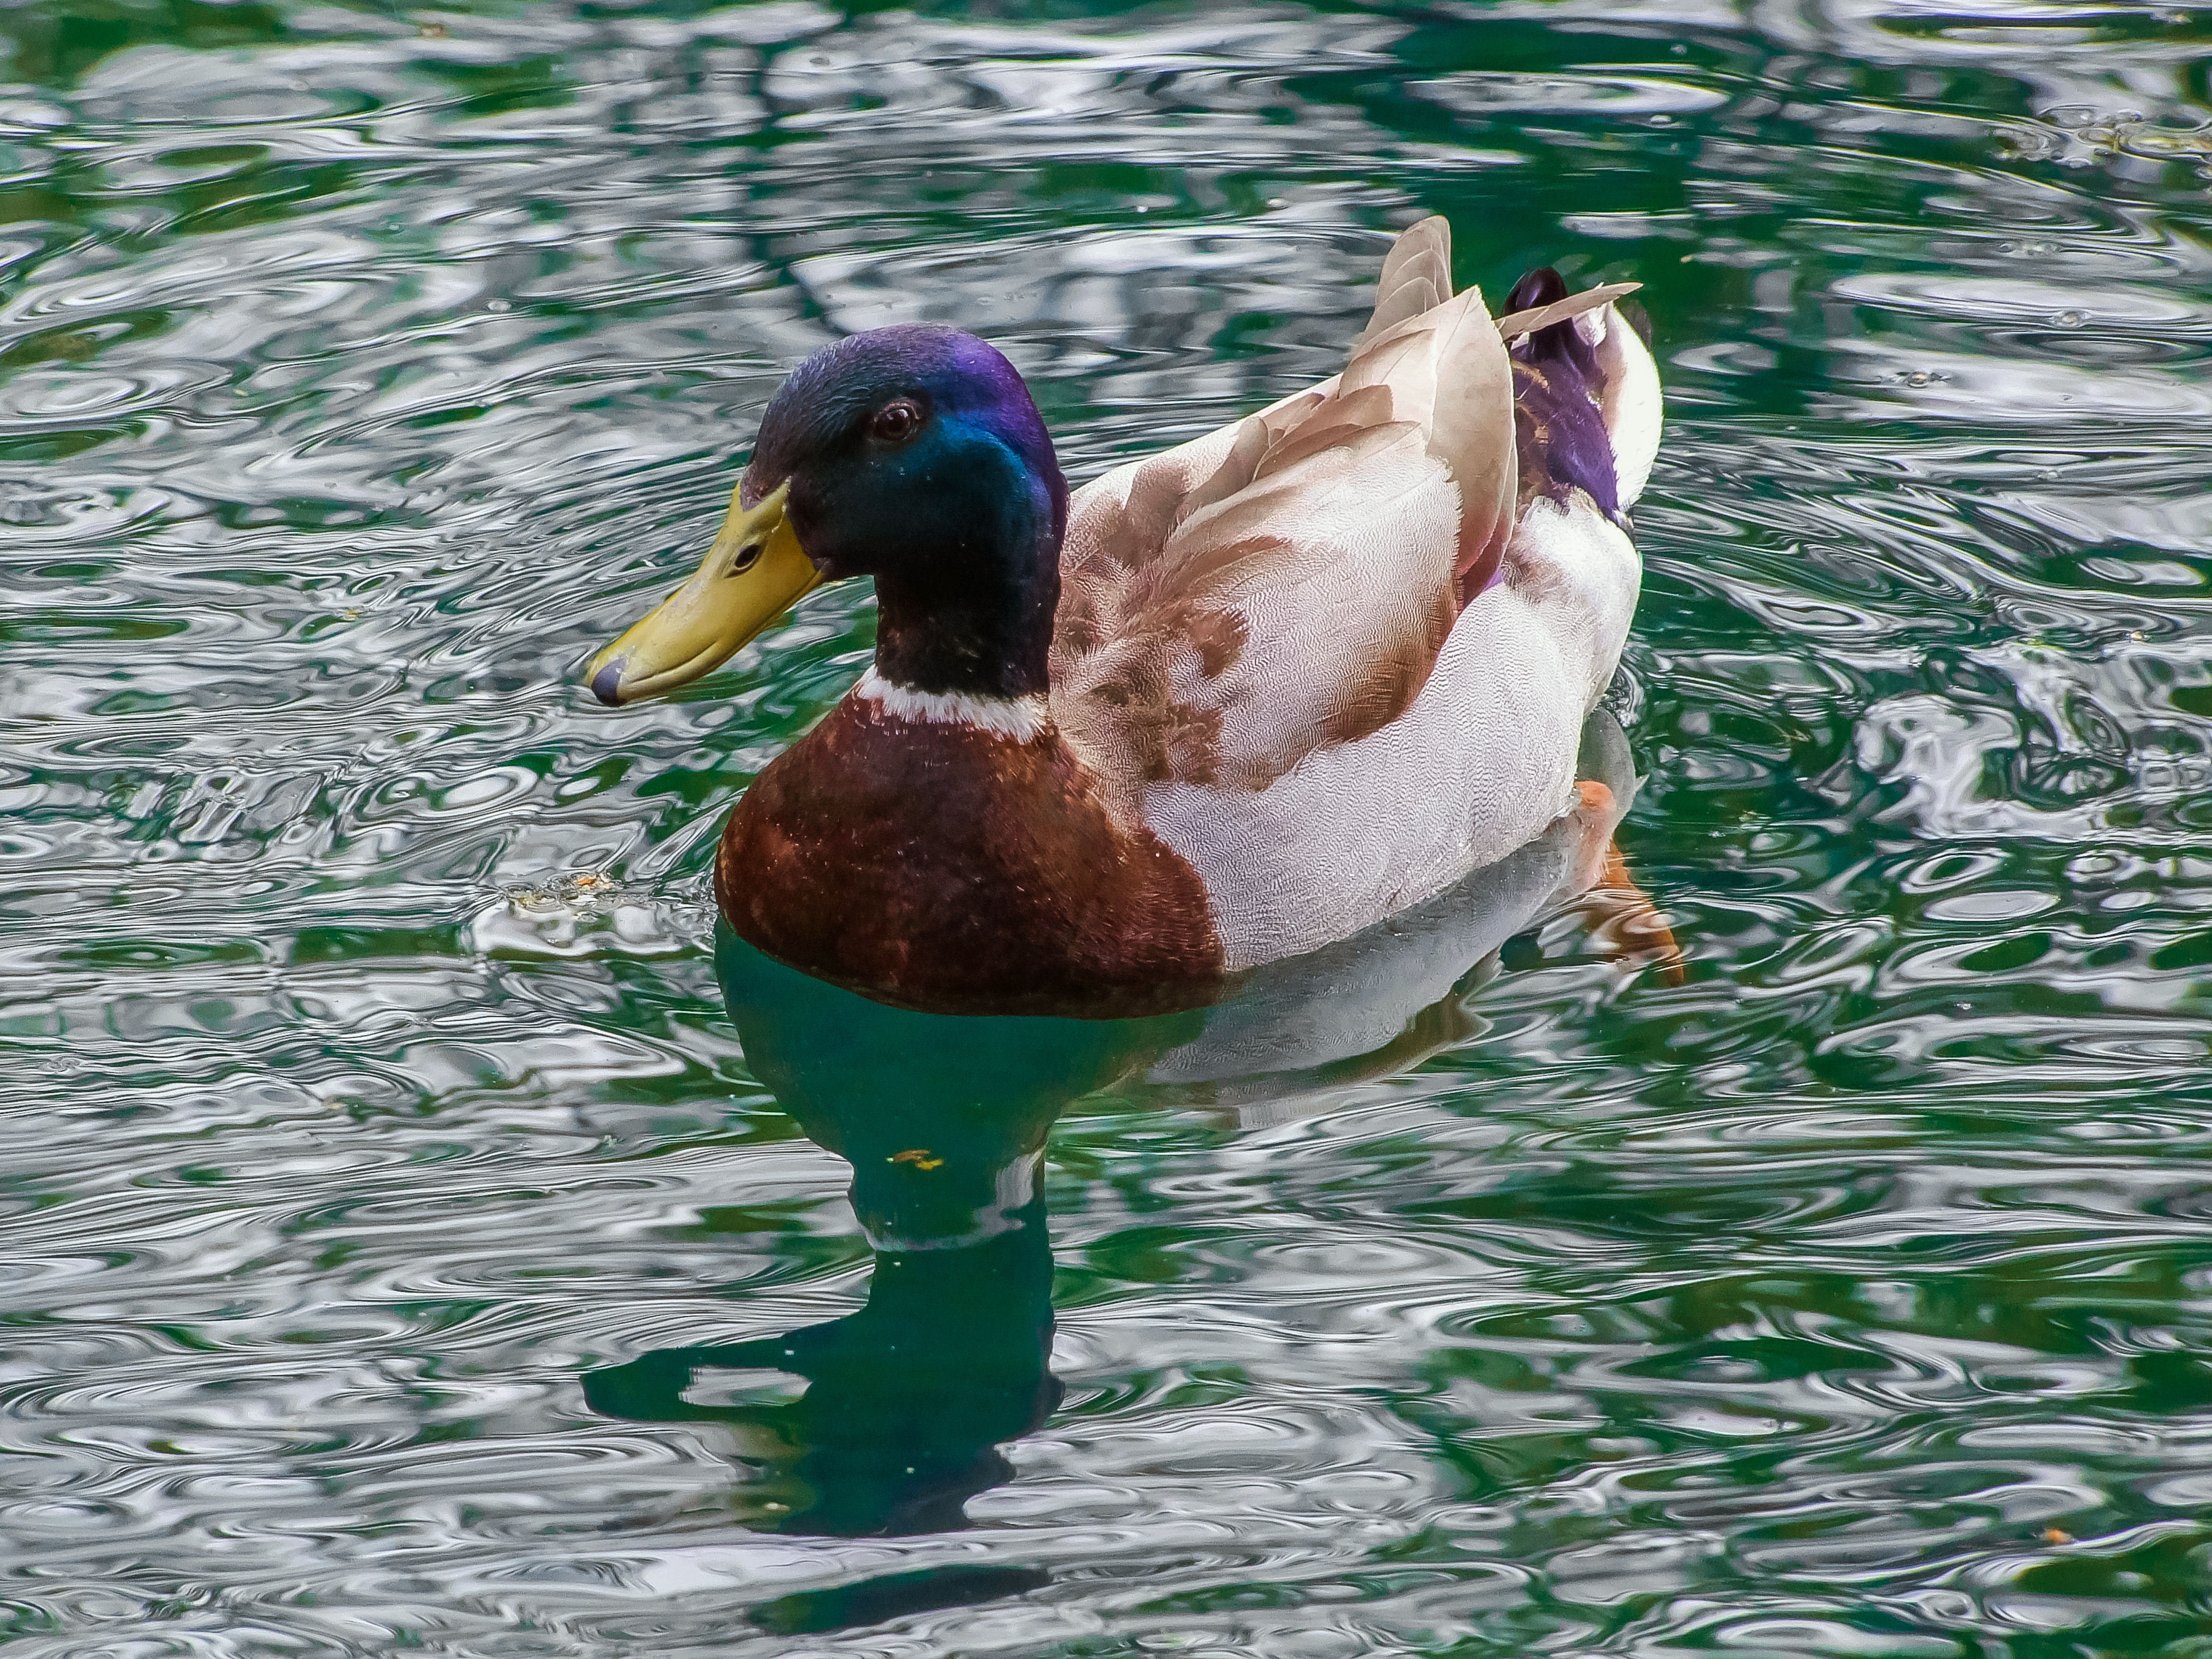
water, nature, bird, wing, wildlife, beak, fauna, poultry, duck, vertebrate, waterfowl, water bird, mallard, canard, ducks geese and swans, seaduck